Renewable energy in Turkey

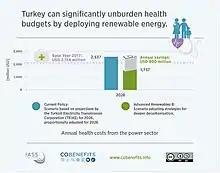
Renewable energy reduces health costs in Turkey.

Geothermal power in Turkey is used mainly for heating, and solar water heating is also widespread. However, burning wood for home heating (classified as "traditional biomass" within academic reports) has been causing indoor air pollution throughout history, and still poses such problems.